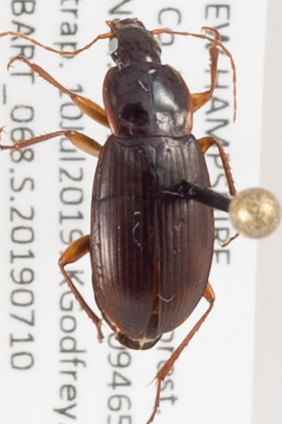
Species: Calathus ingratus
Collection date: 2019-07-10
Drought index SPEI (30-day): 0.334
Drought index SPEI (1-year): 1.28
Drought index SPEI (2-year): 0.664